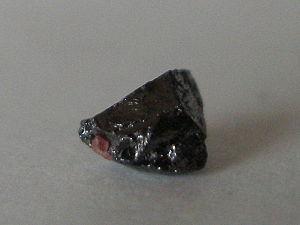
L'armalcolite est un corps chimique minéral constitué d'un titanate de fer et de magnésium, de formule brute (Mg²⁺, Fe²⁺)₁ ou Ti₂O₅ ou encore.